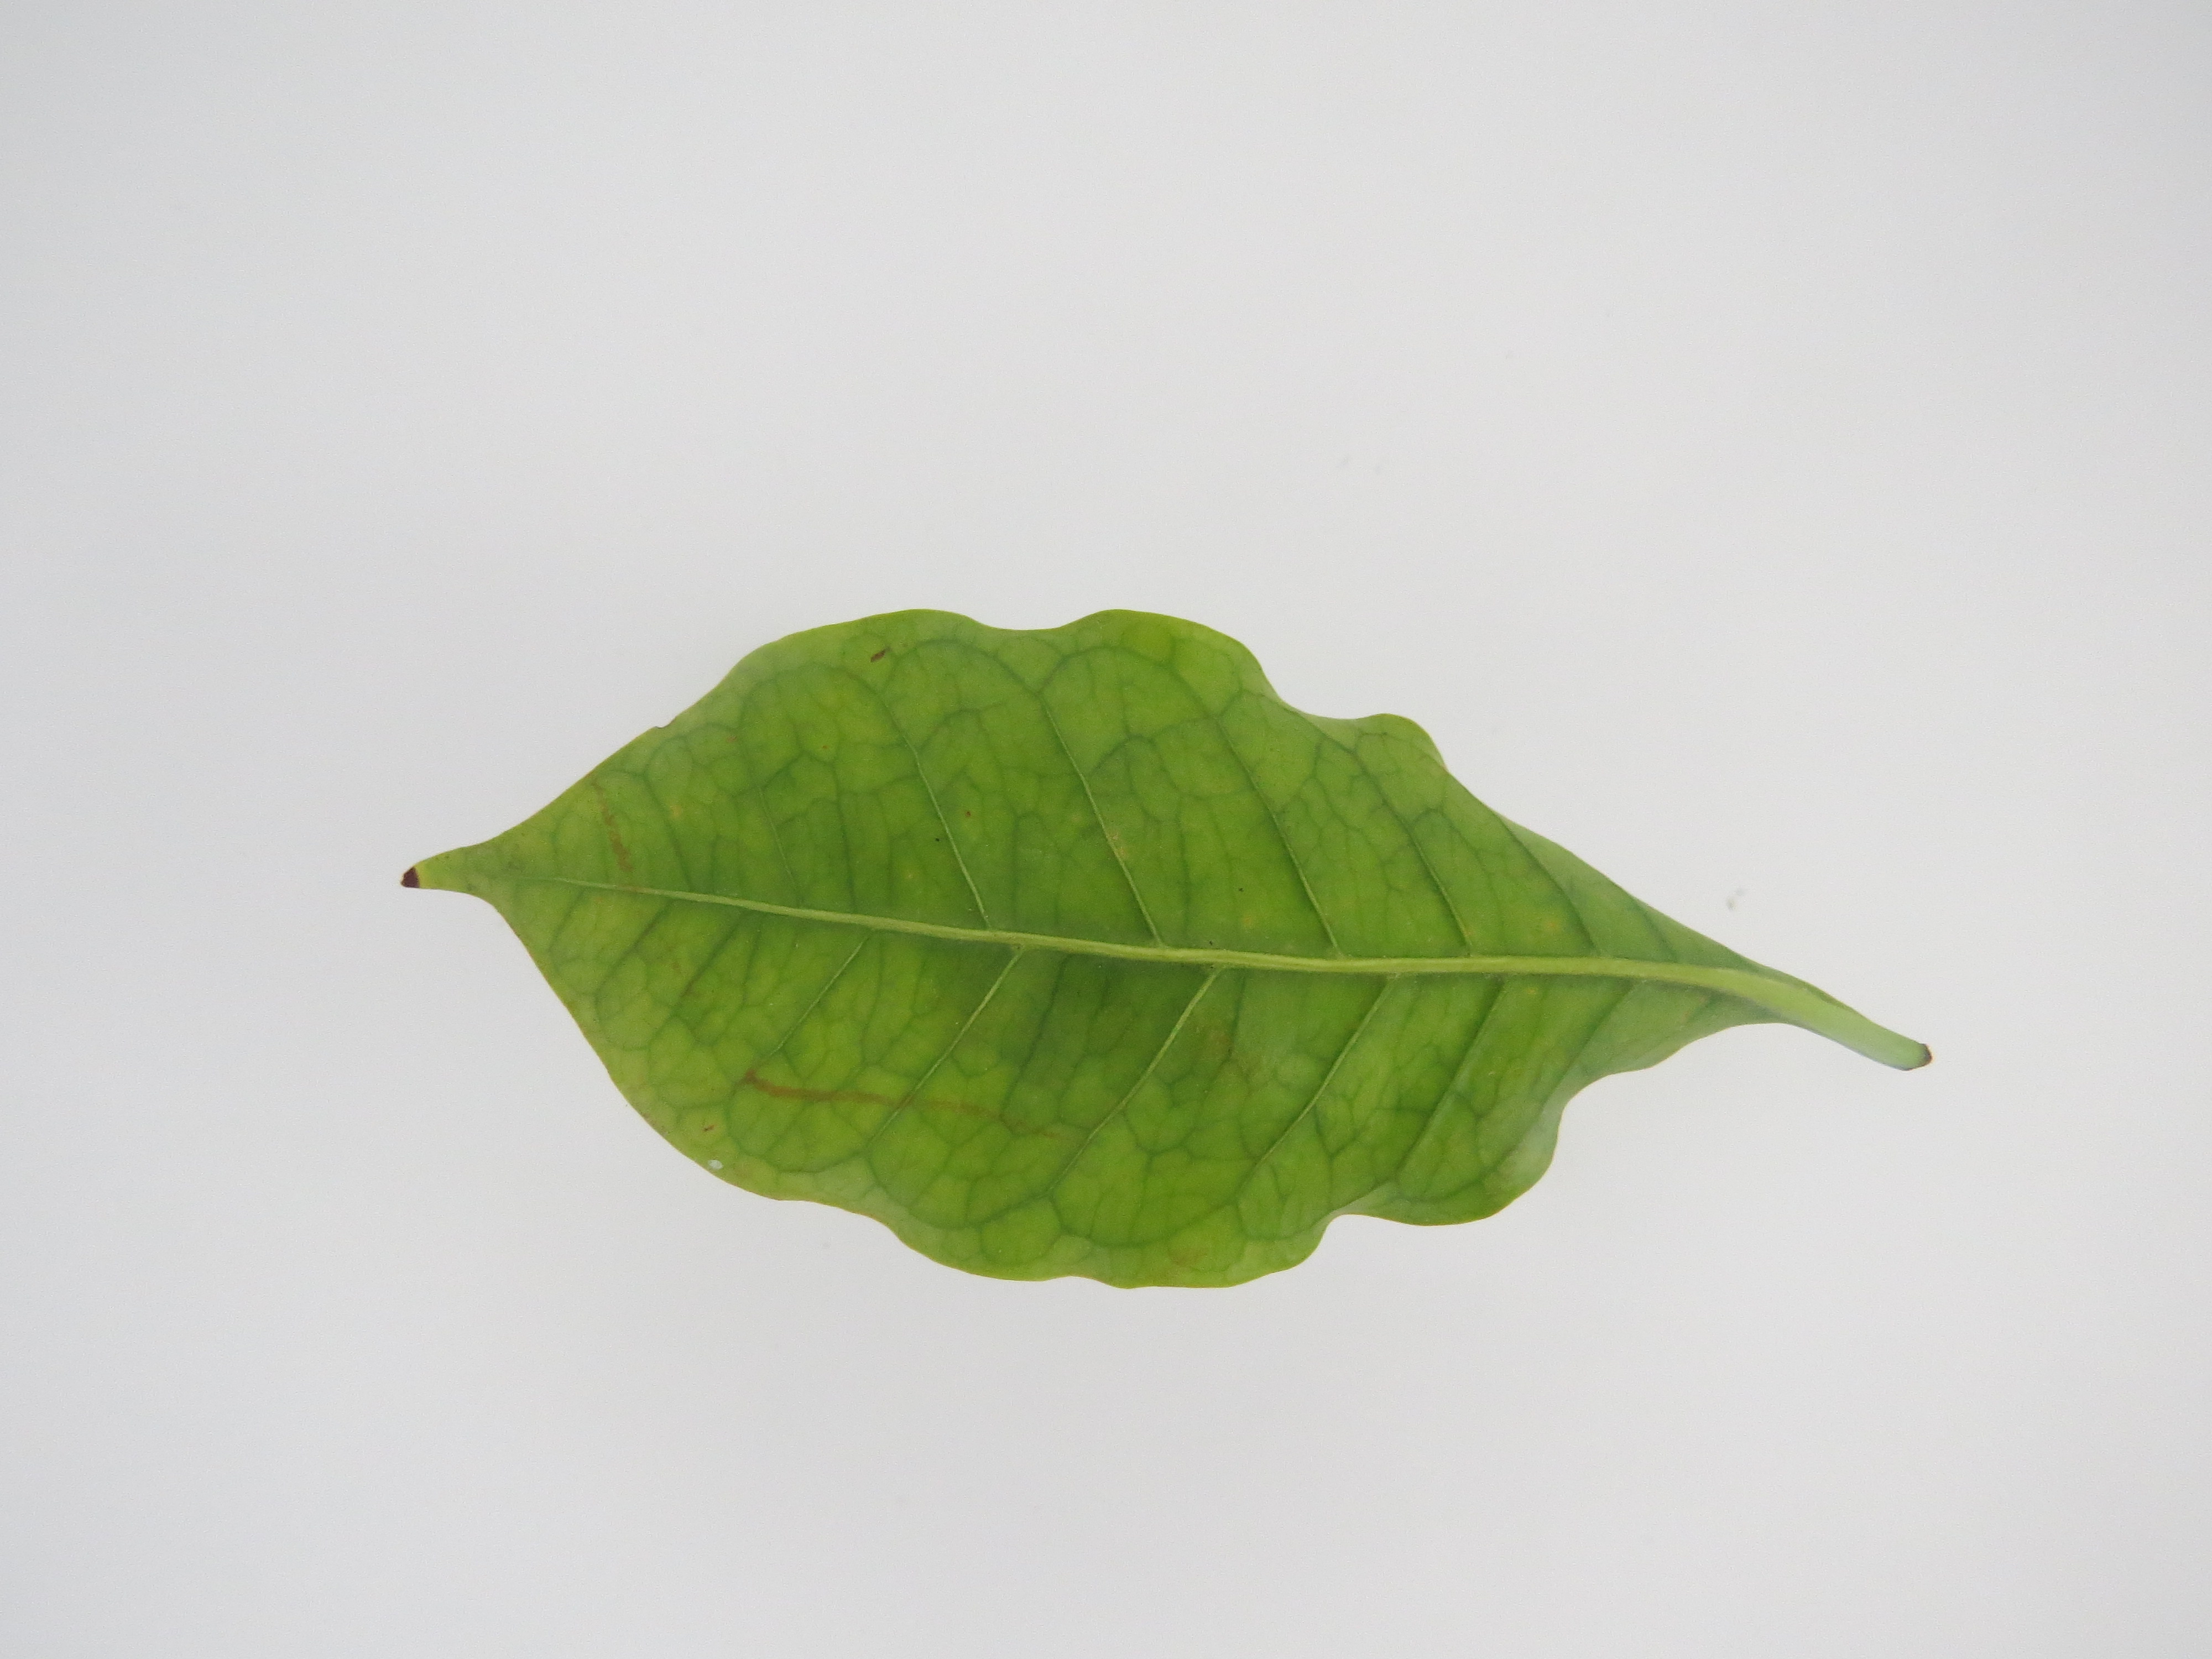
Label: calcium-Ca